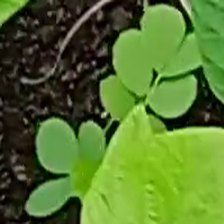
Weed species: Sicklepod_(Senna obtusifolia)